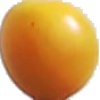
Label: cherry_wax_yellow